2017 AAA 400 Drive for Autism

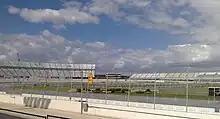
Dover International Speedway, the track where the race was held.

Dover International Speedway is an oval race track in Dover, Delaware, United States that has held at least two NASCAR races since it opened in 1969. In addition to NASCAR, the track also hosted USAC and the Verizon IndyCar Series. The track features one layout, a concrete oval, with 24° banking in the turns and 9° banking on the straights. The speedway is owned and operated by Dover Motorsports.